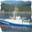
Label: ship